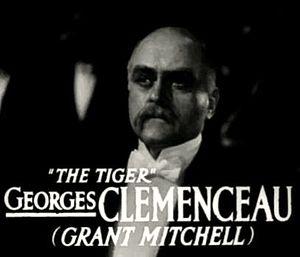
Grant Mitchell est un acteur américain, de son nom complet John Grant Mitchell Jr., né à Columbus le 17 juin 1874, mort à Los Angeles le 1ᵉʳ mai 1957.